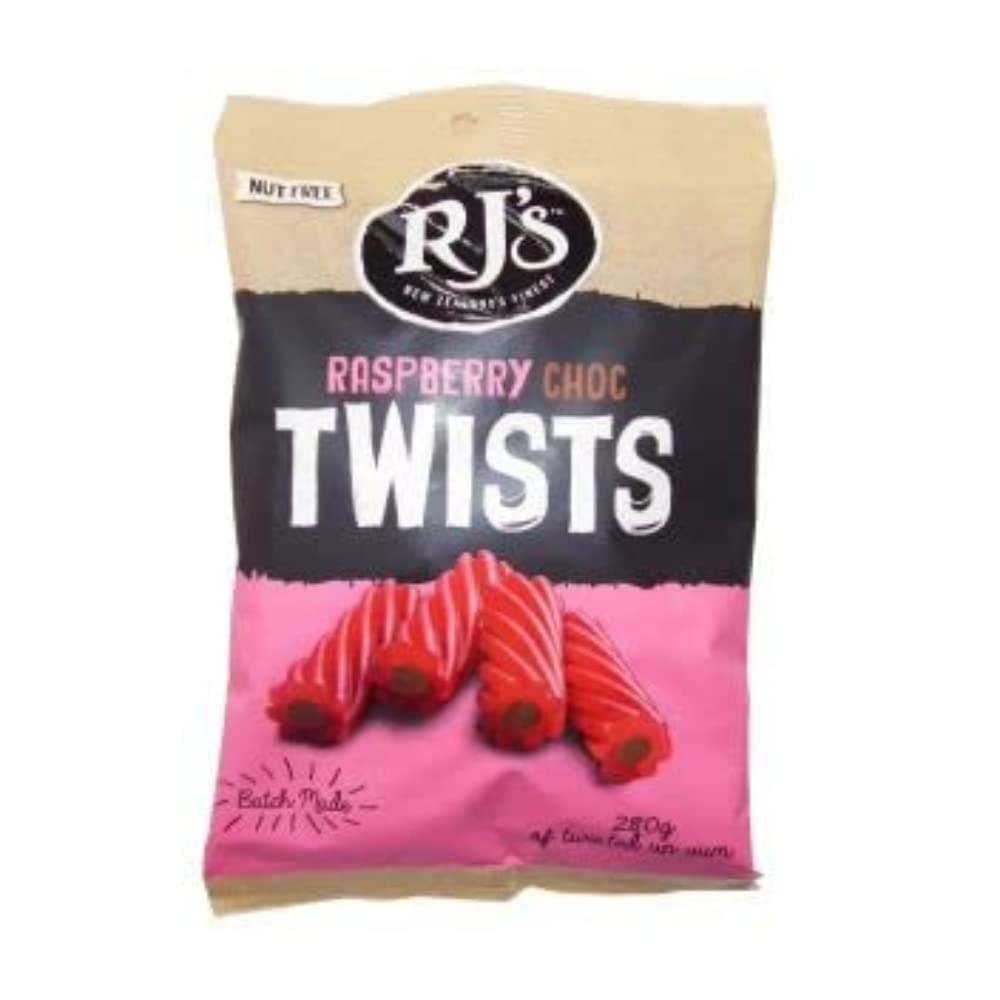
Item Name: RJ'S Raspberry Choc Twists Licorice, 280g/9.9 oz, Imported from Canada)
Bullet Point 1: Sometimes you just have a craving for black licorice
Bullet Point 2: A soft licorice twist filled with a sweet Belgian milk chocolate center and/or raspberry flavoring
Bullet Point 3: Made with the finest ingredients up to RJ's standards
Bullet Point 4: Bite size pieces are easy to share and for portion conntrol
Bullet Point 5: Made in New Zealand
Product Description: Made to RJ's unique recipe, with delicious Milk Chocolate compound centre carefully made from an old Belgium recipe, covered in New Zealand's finest natural Raspberry flavored twisted Licorice. Soft twisted Raspberry licorice pieces with Belgian milk chocolate filled centers. Sometimes you just have a craving for black licorice. A soft licorice twist filled with a sweet Belgian milk chocolate center and/or raspberry flavoring. Made with the finest ingredients up to RJ's standards. Bite size pieces are easy to share and for portion conntrol. Made in New Zealand
Value: 9.8767
Unit: Ounce

Price: 20.99